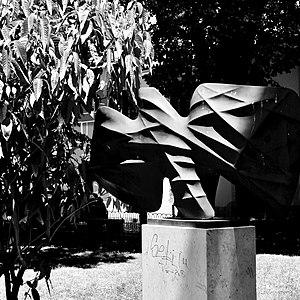
István Hajdu, également connu sous le patronyme francisé Étienne Hajdú, né le 12 août 1907 à Torda et mort le 24 mars 1996 à Bagneux, est un sculpteur français d'origine hongroise.